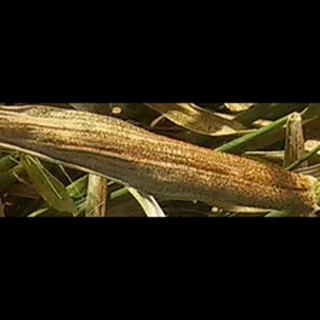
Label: wheat_brown_rust